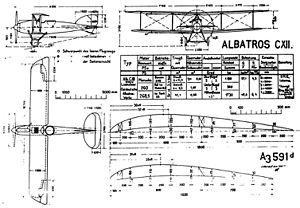
L'Albatros C.XII est un avion biplan biplace de reconnaissance de la Première Guerre mondiale.